Veronica bishopiana

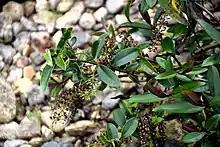
Leaves of "Veronica bishopiana" growing at the Auckland Botanic Gardens

"Veronica bishopiana" is a low spreading shrub that grows up to one metre tall. While similar to "Veronica obtusata" in appearance, "Veronica bishopiana" tends to be larger, and has distinctive maroon-green leaves. The shrub has white and mauve-coloured flowers, with the mauve colour often only evident in the youngest buds of the plant.